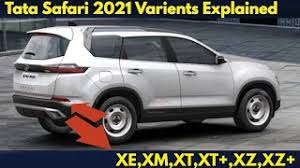
Label: noambulance